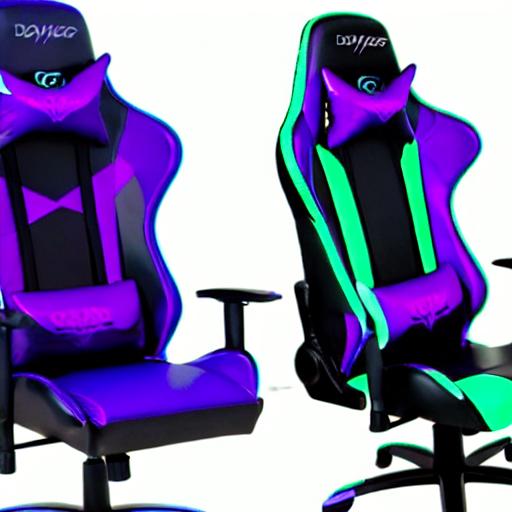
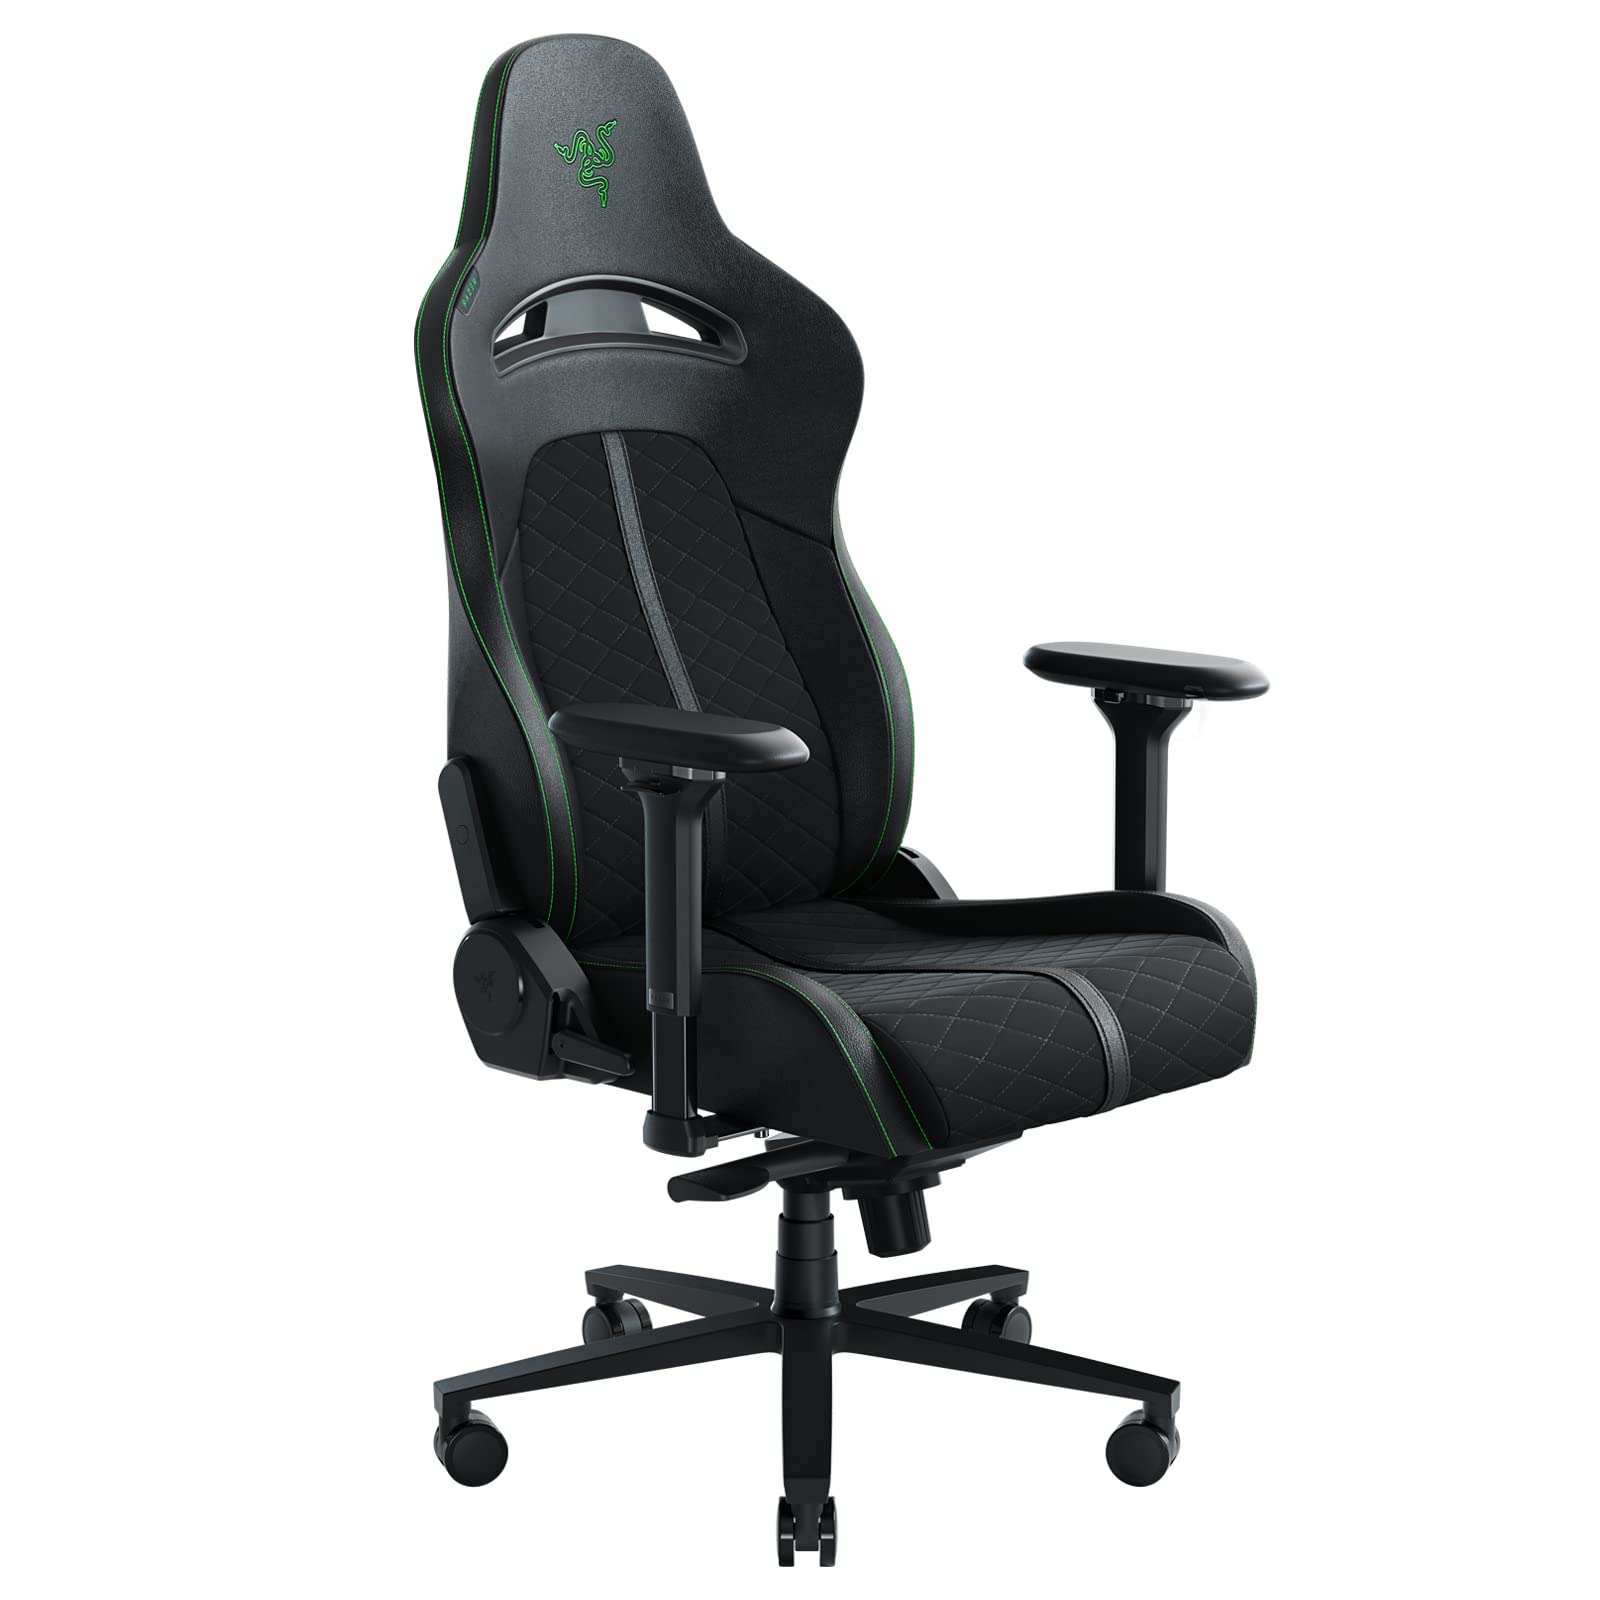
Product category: items_chair
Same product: no